Corey Julks

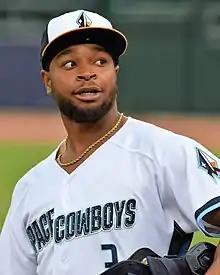
Julks with the Sugar Land Space Cowboys in 2022

Corey Christopher Julks (born February 27, 1996) is an American professional baseball outfielder and designated hitter for the Chicago White Sox of Major League Baseball (MLB). He has previously played in MLB for the Houston Astros.